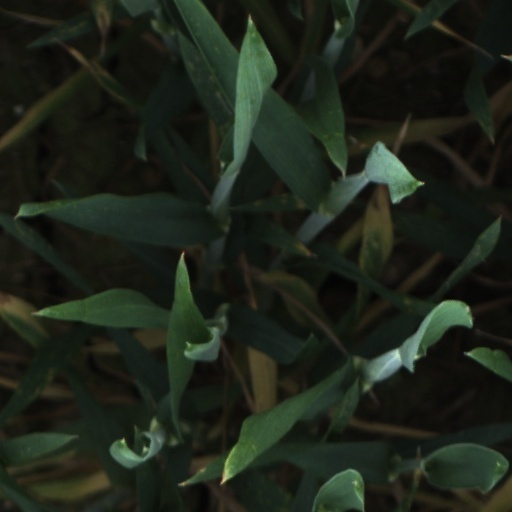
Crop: wheat